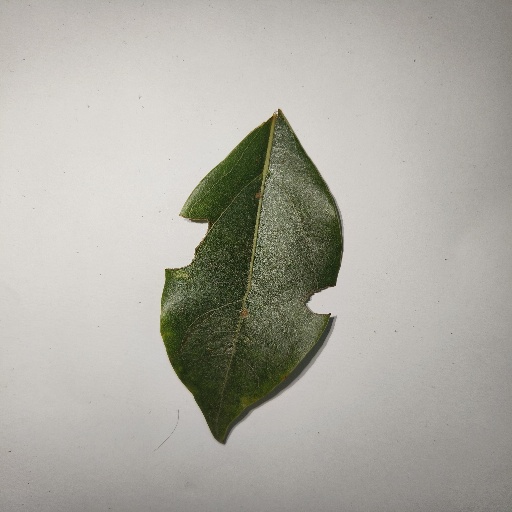
Species: Camphor
Leaf condition: Shot Hole